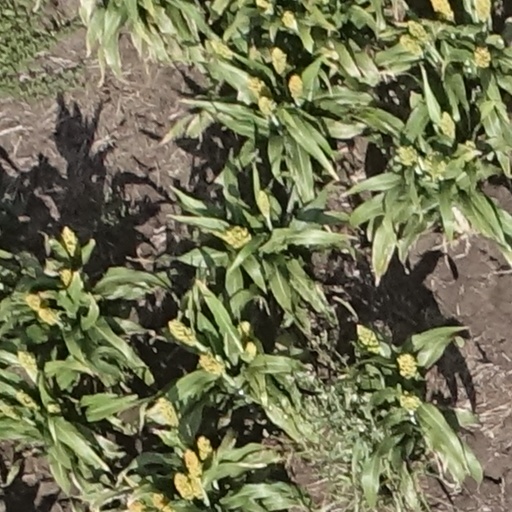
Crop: sorghum